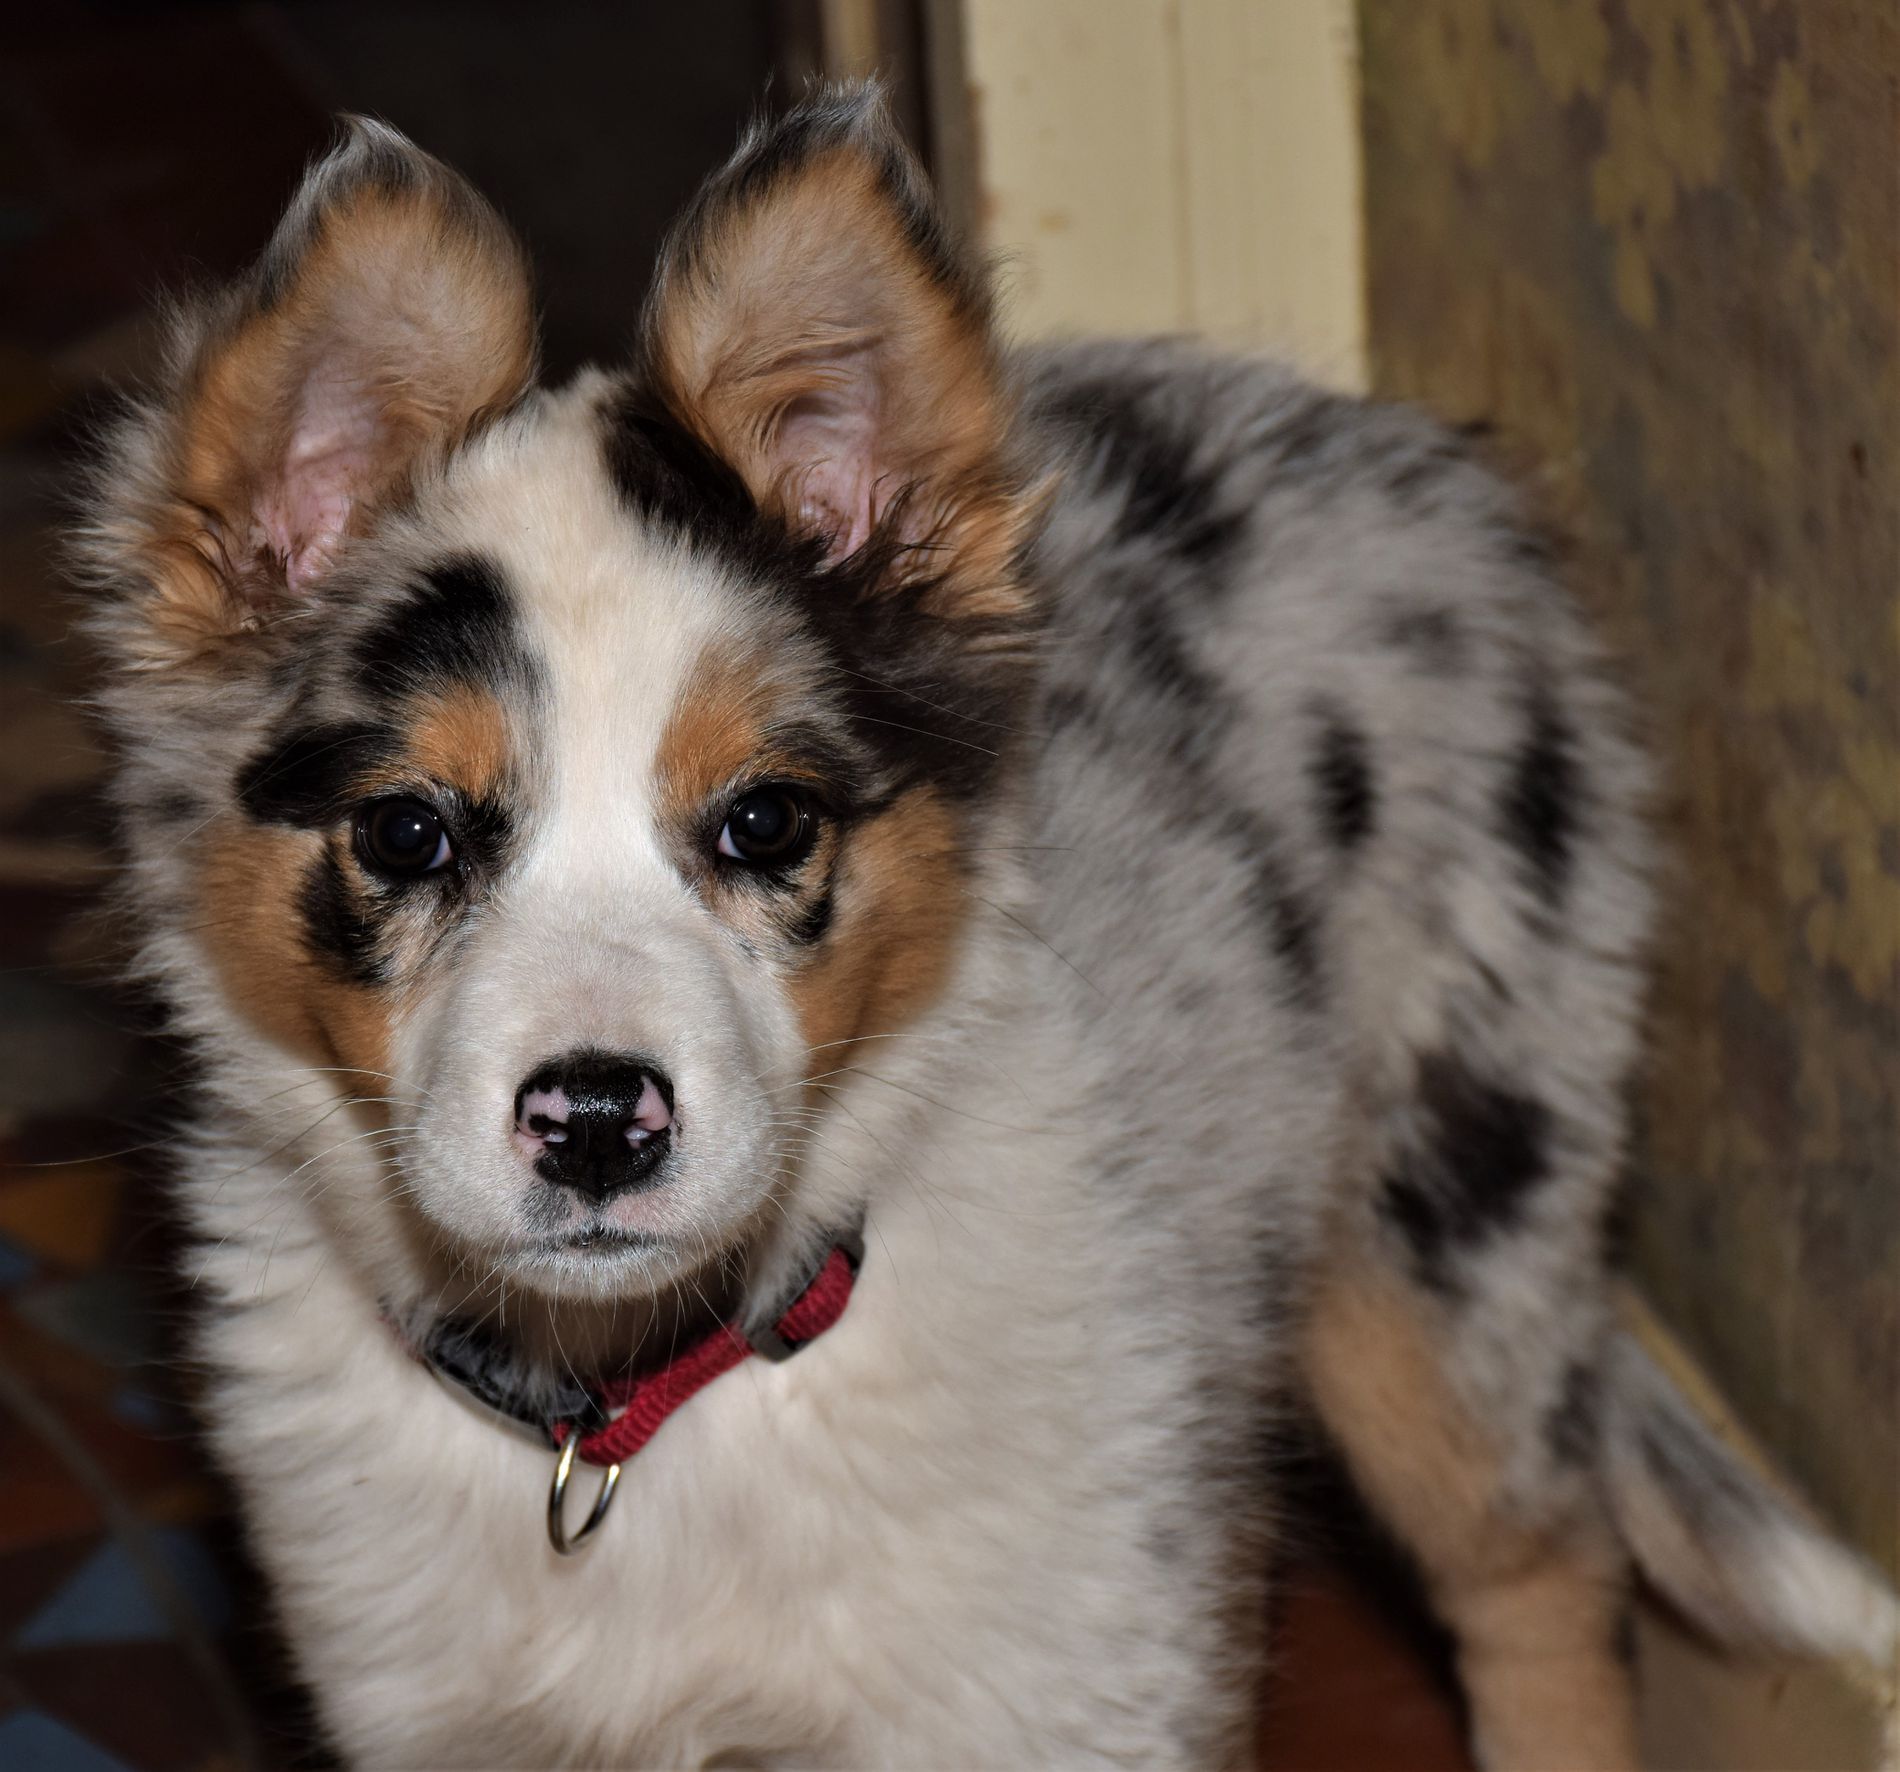
cute puppy
The image shows a small puppy with thick fur colored in black yellow and mostly white around its neck is a red collar with a stainless steel ring the puppy is standing and the background appears blurry most likely indoors in a house
camera angle frontal eye level
colors natural with dominant white black and yellow
style realistic
mode indoor
scene a small puppy with thick multicolored fur and a red collar standing indoors with a blurry background appearing to be inside a house
Labels: Animal, Canine, Dog, Mammal, Pet, Puppy, Husky, Collie, Cocker Spaniel, Papillon, Accessories, Strap, Indoor Background
Camera: NIKON CORPORATION NIKON D5300
Lens: 18-140mm f/3.5-5.6, AF-S DX Nikkor 18-140mm f/3.5-5.6G ED VR
Aperture: F7.1
Exposure: 1/80 sec
ISO: 200
Focal length: 75.0 mm